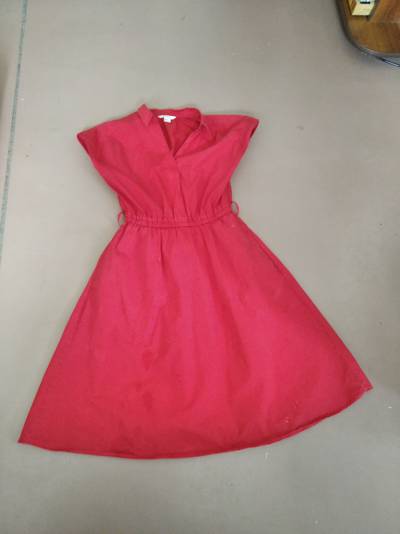
Waste category: clothes